Screen Award for Best Actress (Critics)

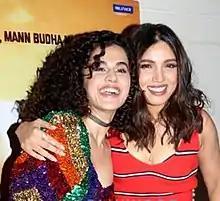
The 2020 recipients: Taapsee Pannu & Bhumi Pednekar

The Screen Award for Best Actress (Critics) is an Indian cinema award.